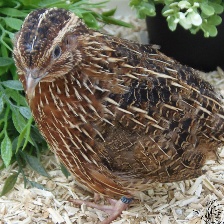
Species: HARLEQUIN QUAIL
Scientific name: COTURNIX DELEGORGUEI
ImageNet parent category: quail